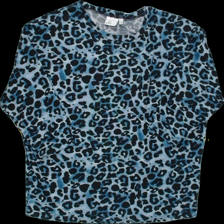
View: front
Type: Sweater
Category: Ladies
Brand: Isolde
Colors: Blue, Grey, Black
Material: 100% polyester
Pattern: Animal print
Cut: C-collar, Loose
Size: M
Season: All
Trend: No trend
Stains: No
Price range: 50-100
Recommended usage: Reuse